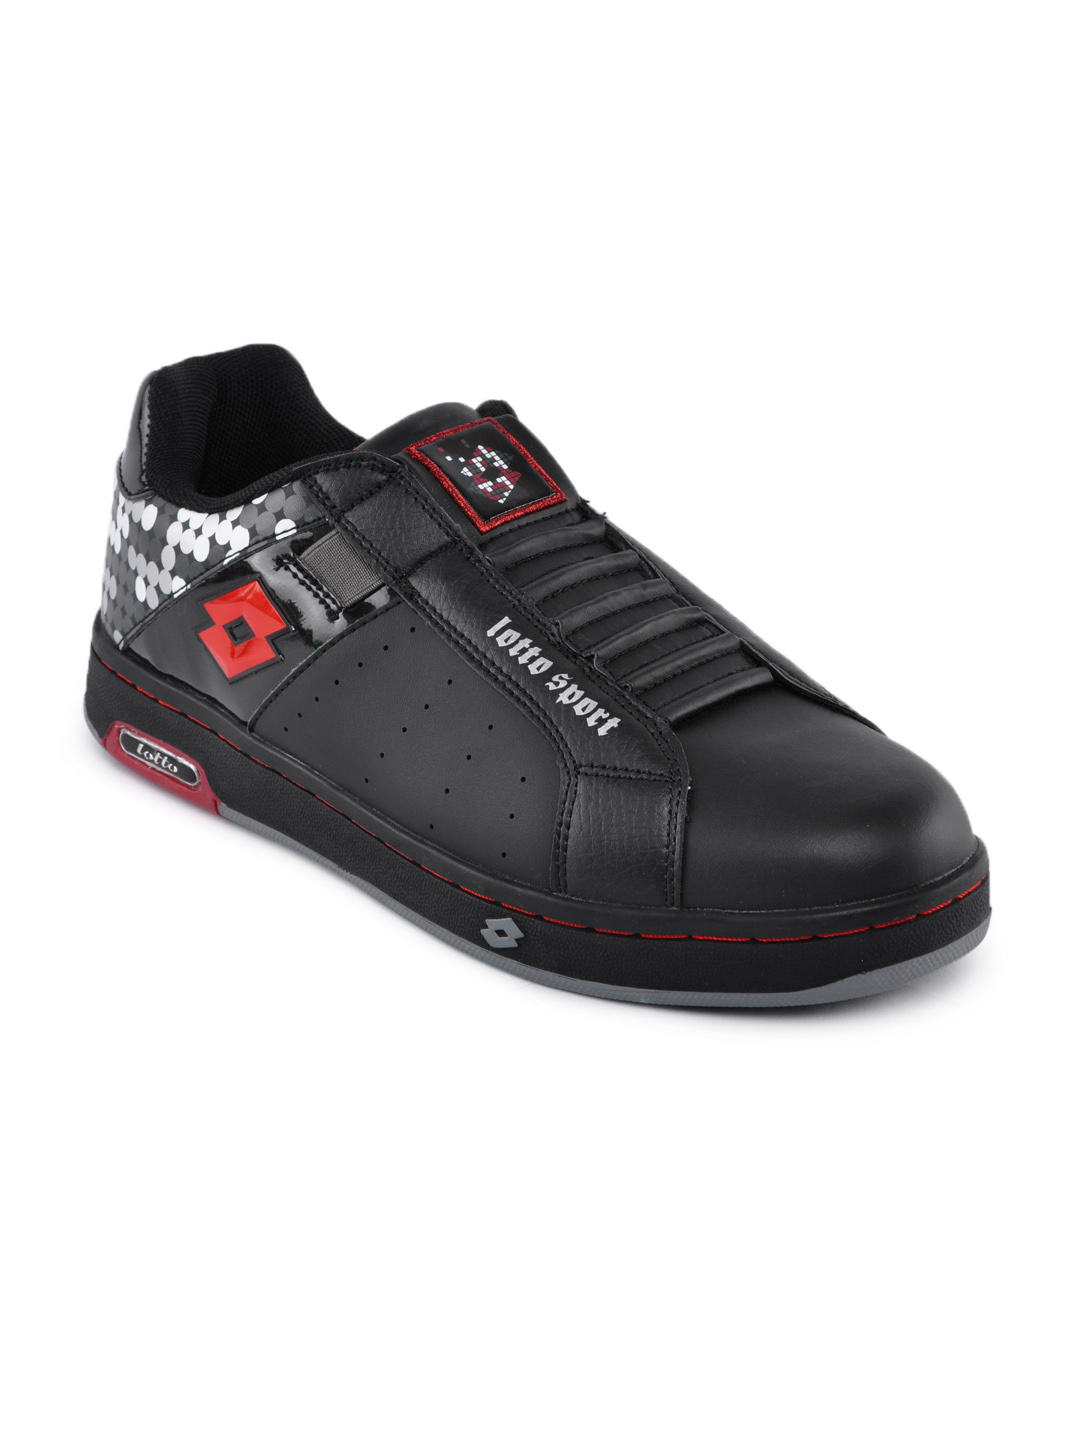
Lotto Men Black Skate Slip-On Casual Shoes
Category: Footwear / Shoes / Casual Shoes
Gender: Men
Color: Black
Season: Summer 2011
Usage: Casual